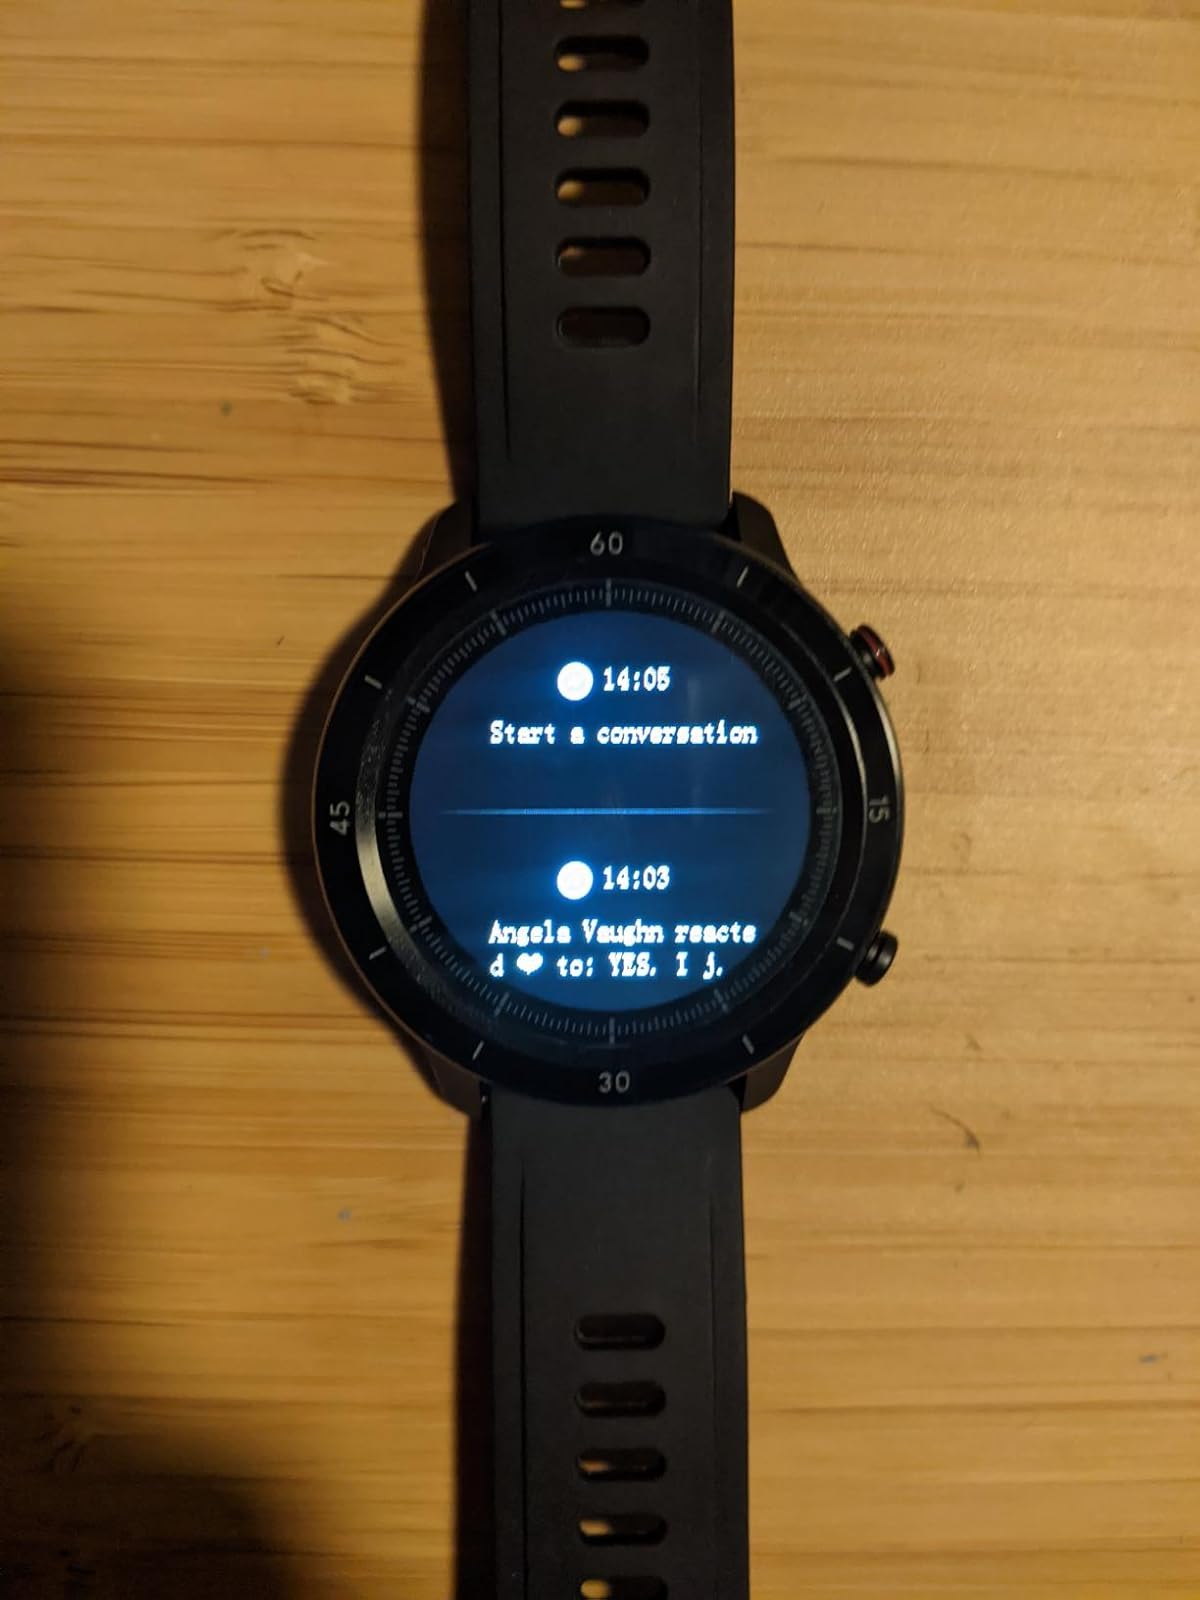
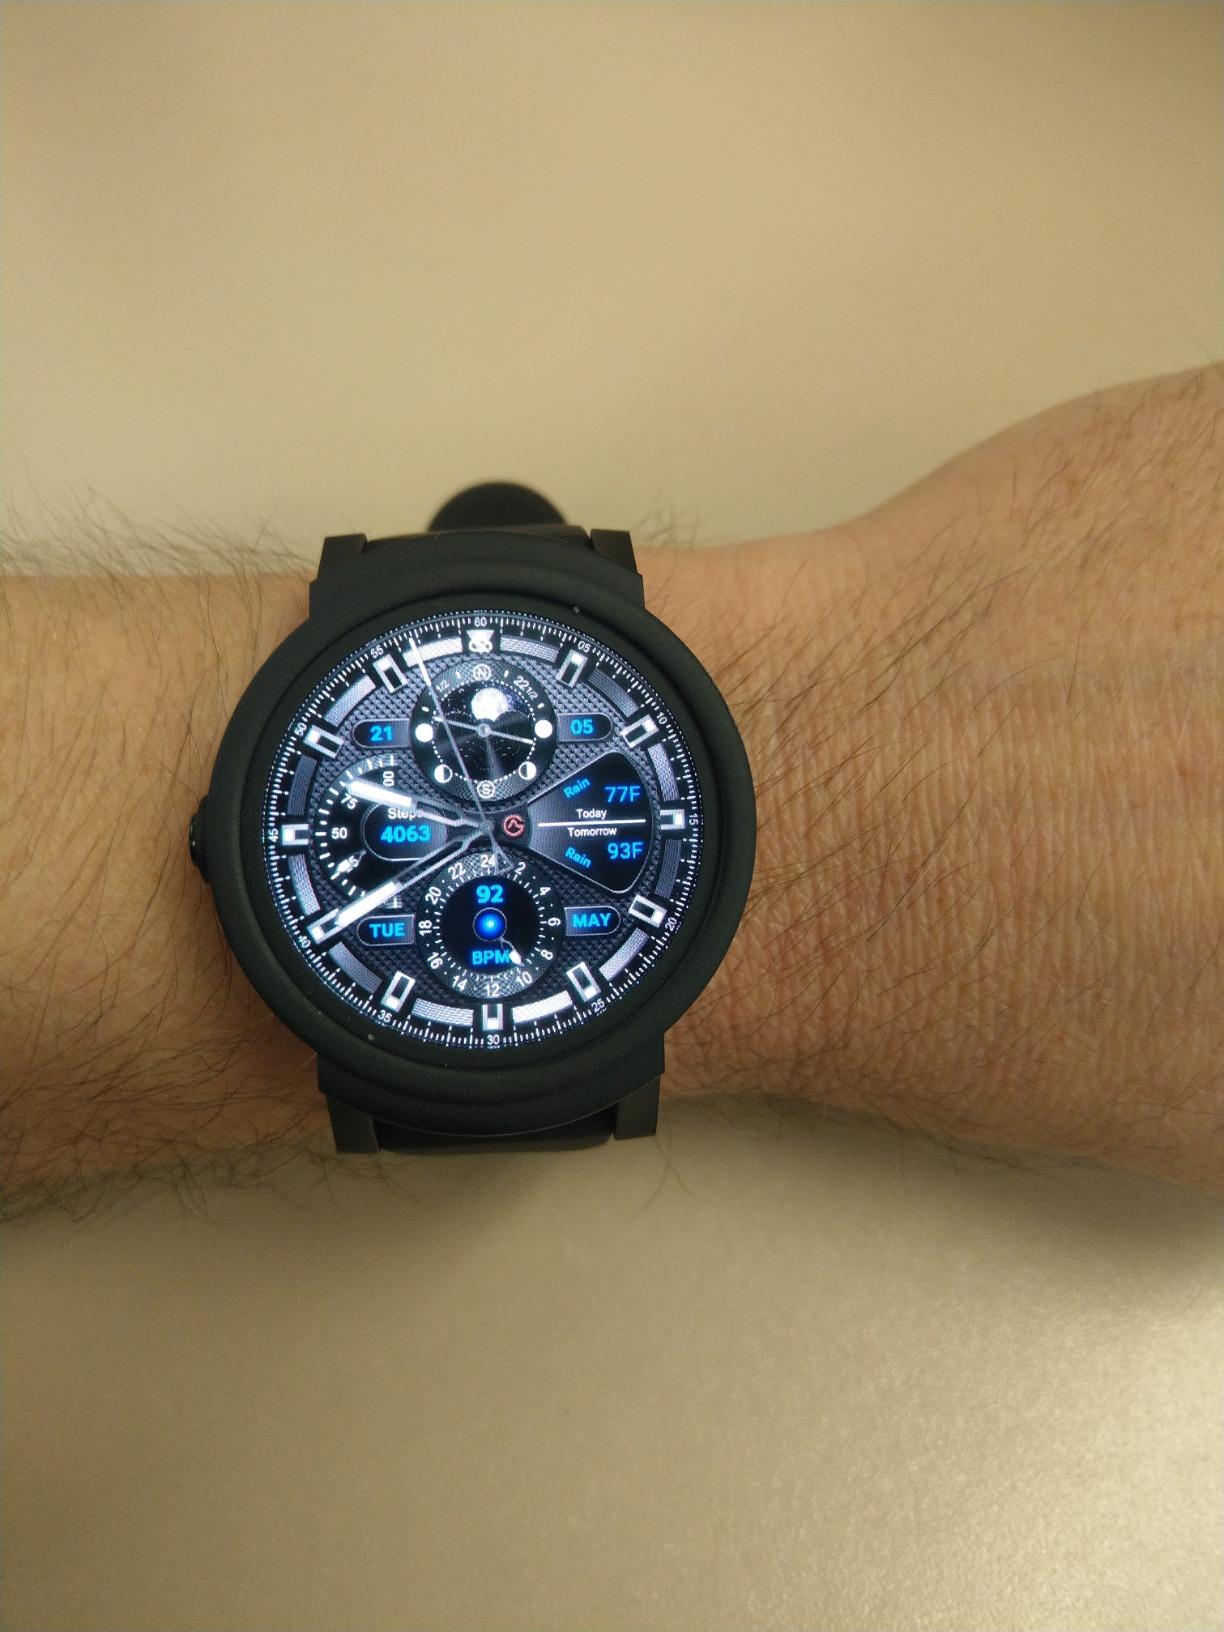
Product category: smartwatch
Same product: no